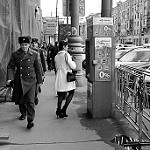
Label: B & W